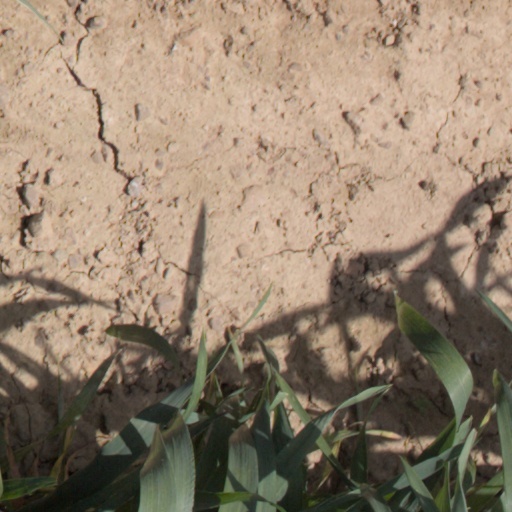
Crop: wheat